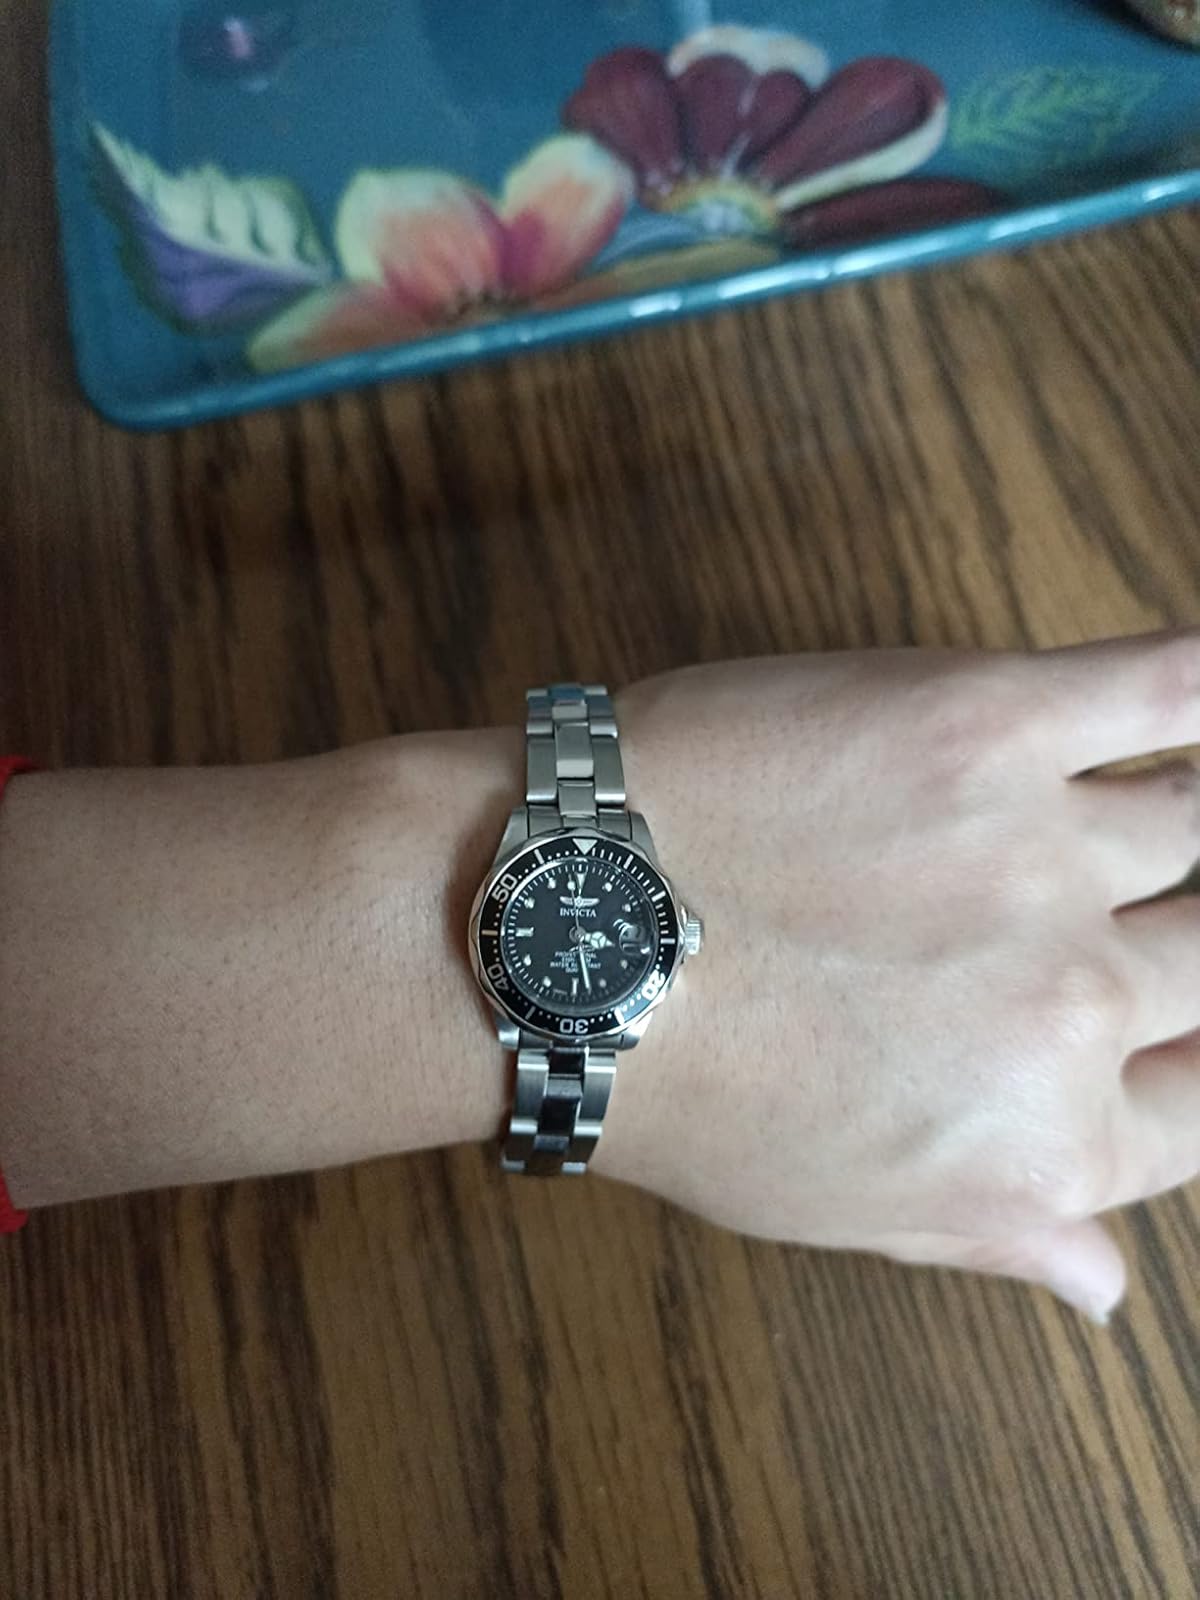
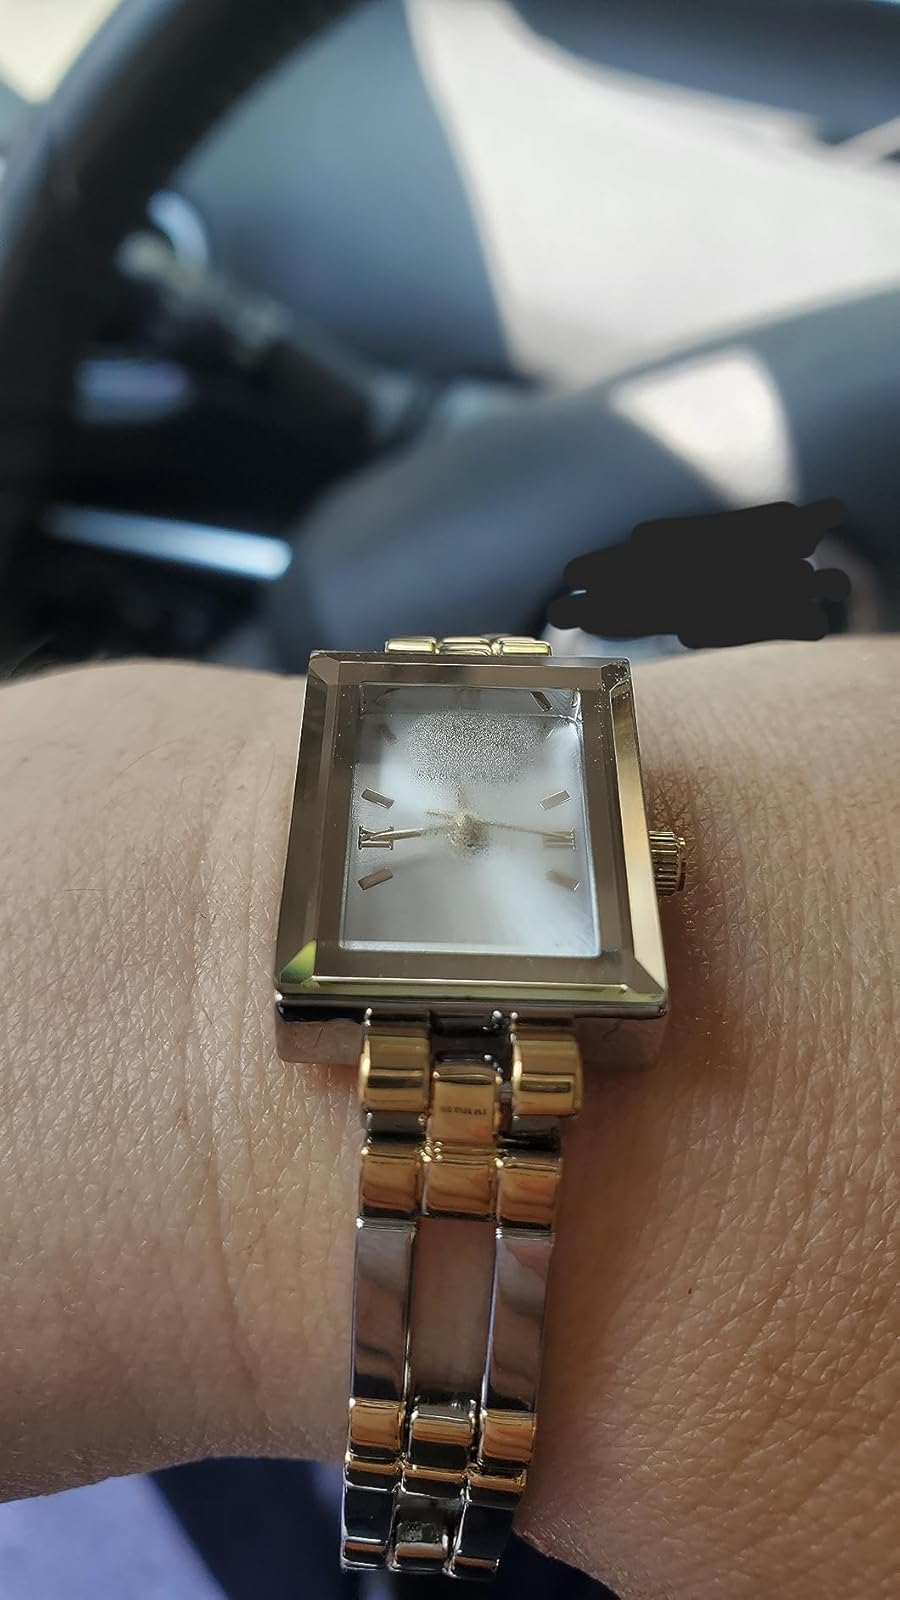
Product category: accessories_watch
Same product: no